Gene Russianoff

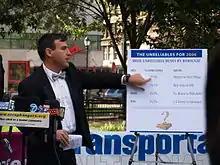
Photo taken outside New York Public Library of Gene Russianoff awarding the Pokey Award to the M42.

Russianoff was raised in Sheepshead Bay, Brooklyn, and is a graduate of Brooklyn College and Harvard Law School. He has worked for New York Public Interest Research Group (Straphangers Campaign's parent organization) since his graduation from Harvard Law in 1978. In 1983, he was a Revson Fellow at Columbia University.